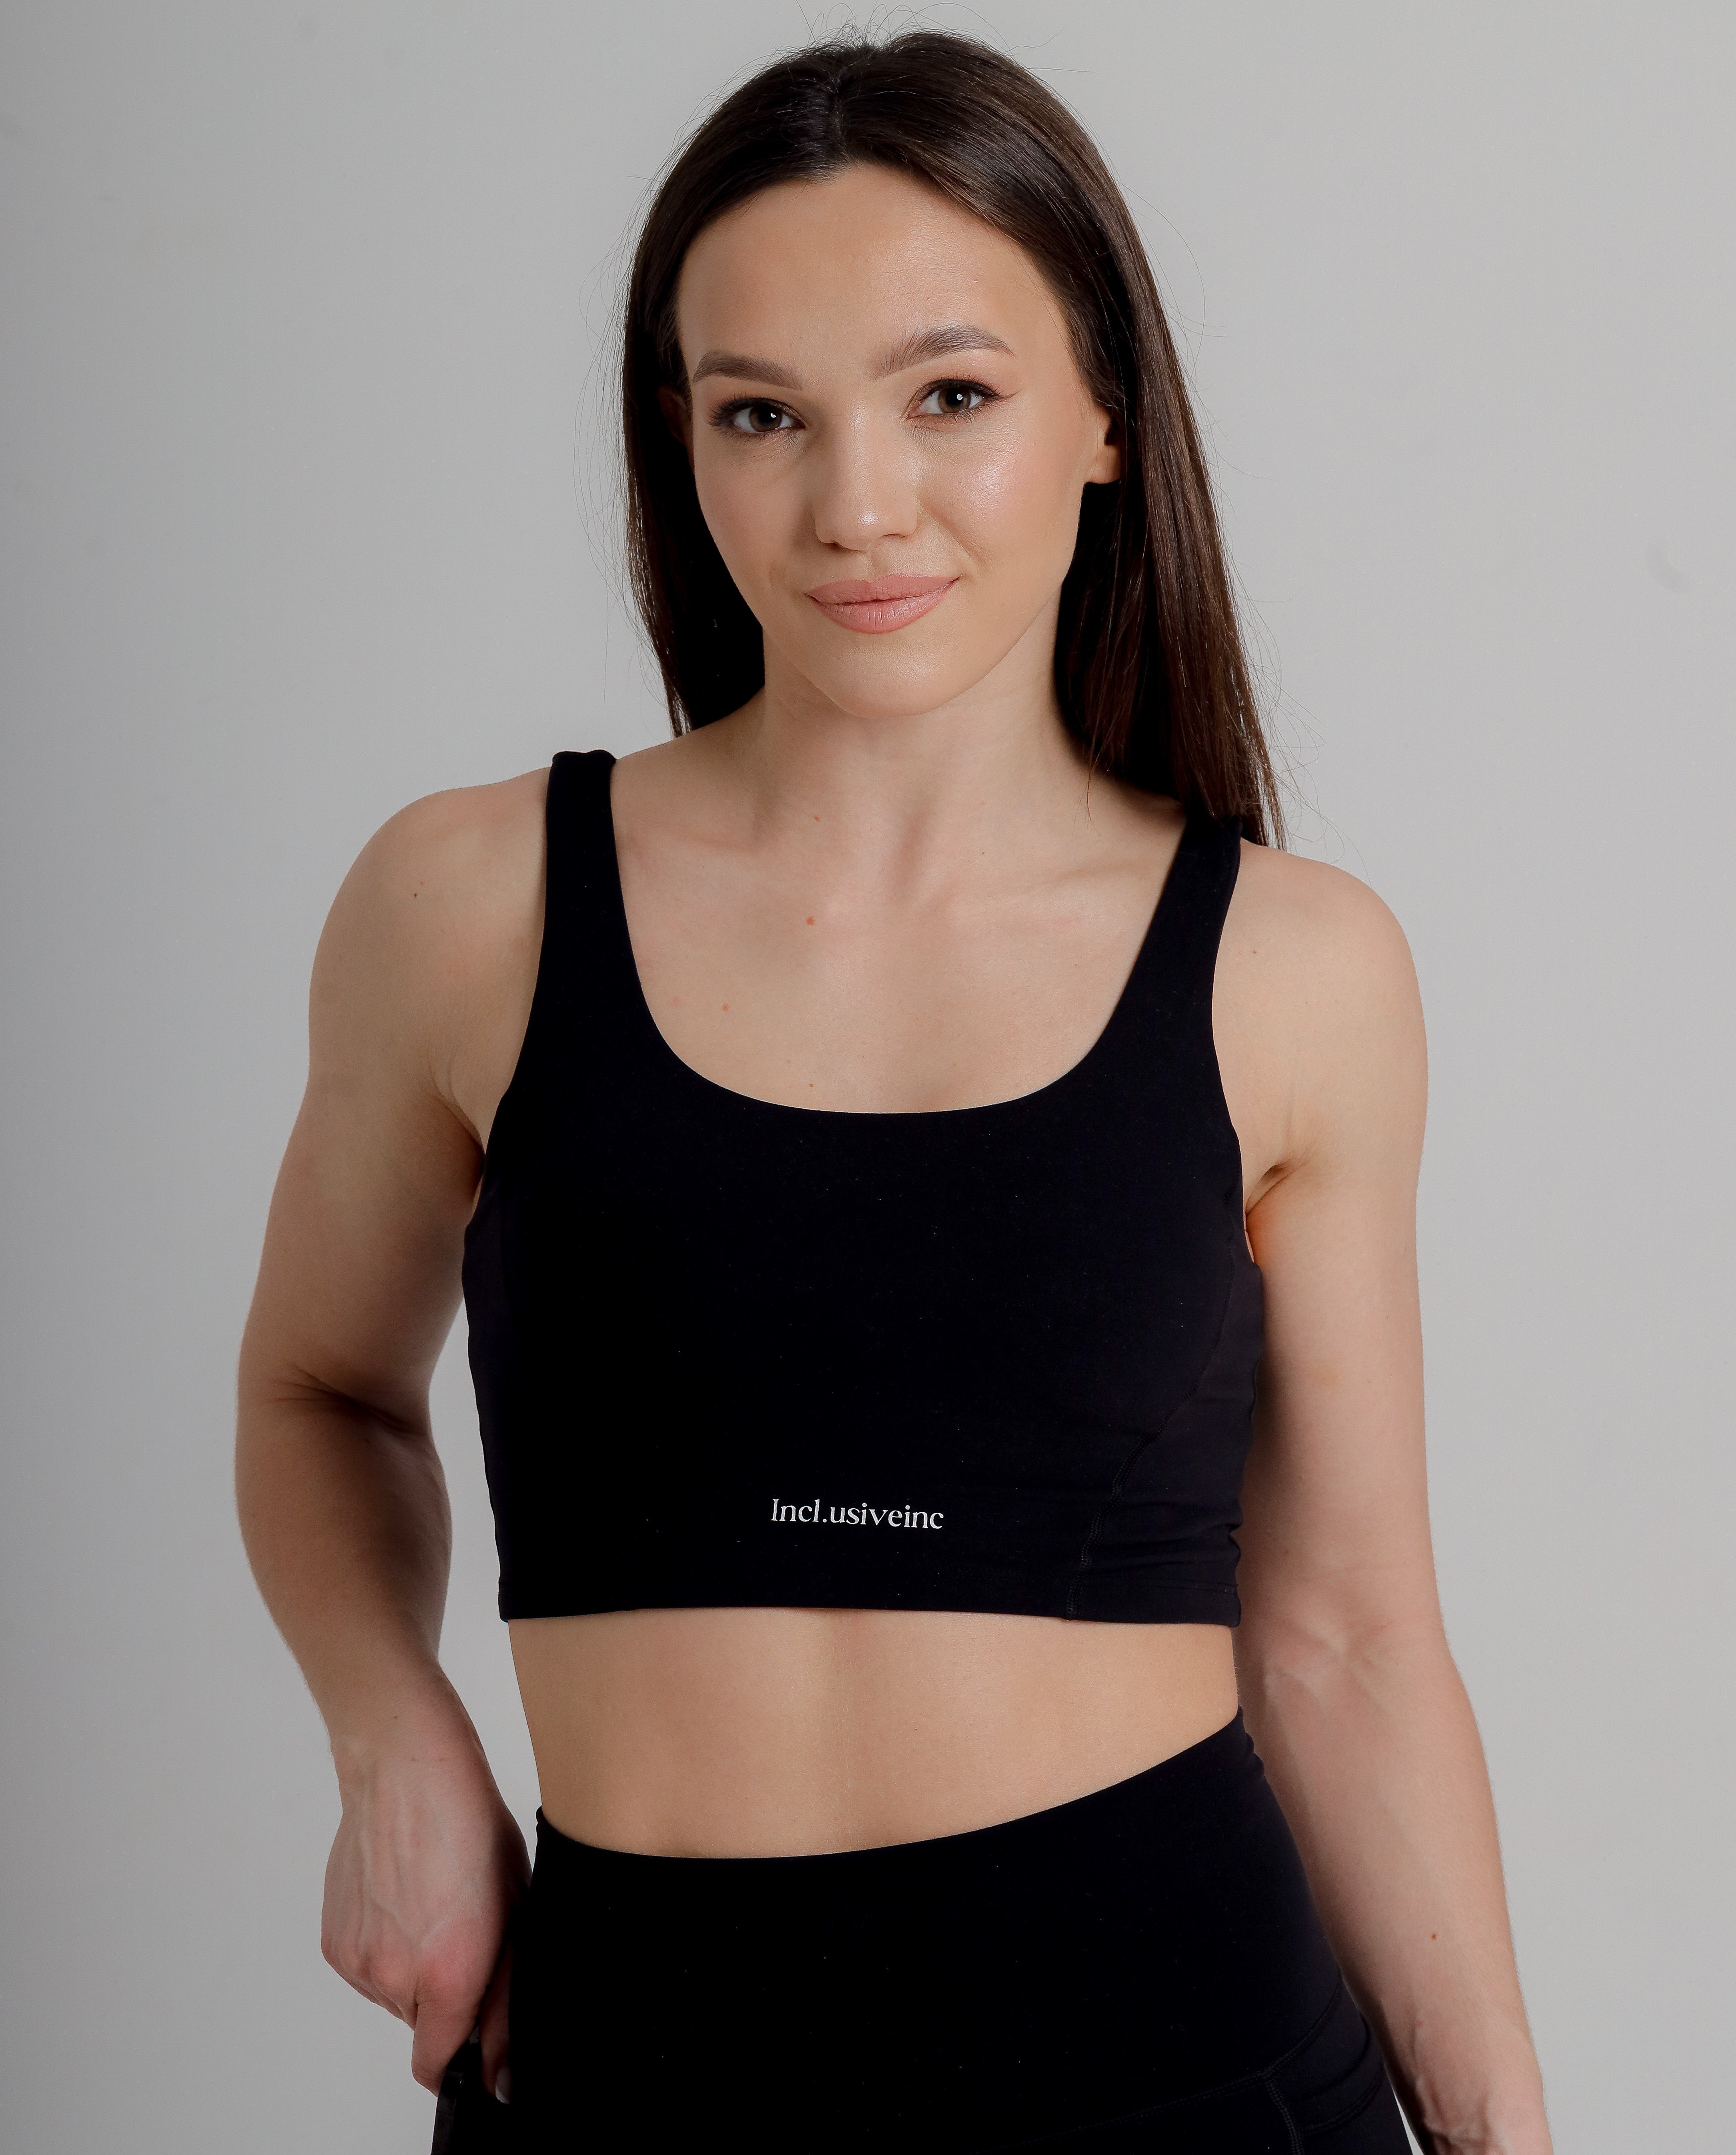
Active Black Sports Bra
Description Feel supported and stylish with the Incl.usiveinc Active Black Sports Bra. Designed to blend fashion with function, this high support bra keeps you secure without compromising on comfort. Whether you’re powering through a high intensity session or taking on a light gym workout, it’s built to perform with style. Fit Provides substantial support with a secure fit, ideal for medium to high impact activities. Soft, breathable fabric moves with you and feels smooth against the skin. Model wears size S. Fabrication Crafted from a premium performance blend of sixty eight percent nylon and thirty two percent spandex. This technical fabric is breathable, sweat wicking and quick drying to keep you cool and dry during every workout. Style Note Complete the look with the Active Black High Waist Leggings with Pockets for the full matching set.
Brand: Incl.usiveinc - Premium Activewear
Category: Apparel & Accessories > Clothing > Activewear > Sports Bras